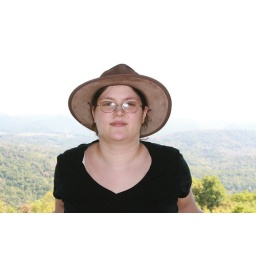
Me in hat at top of look out tower